Durgin Bridge

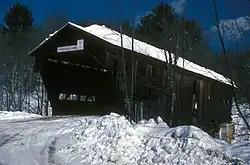
1970 photo

The Durgin Bridge is a covered bridge carrying Durgin Bridge Road over the Cold River in eastern Sandwich, New Hampshire. Built in 1869, it is a rare surviving example of a Paddleford truss bridge, and one of the few surviving 19th-century covered bridges in New Hampshire. It was listed on the National Register of Historic Places in 1983.